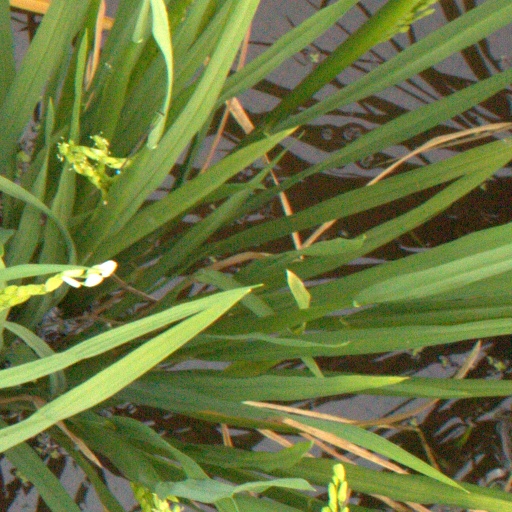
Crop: rice